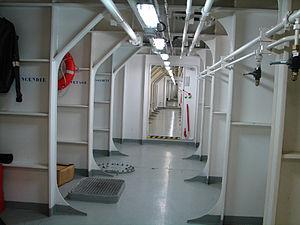
Couloir reliant l'avant à l'arrière, équipé de portes étanches sur la drague Samuel de Champlain.